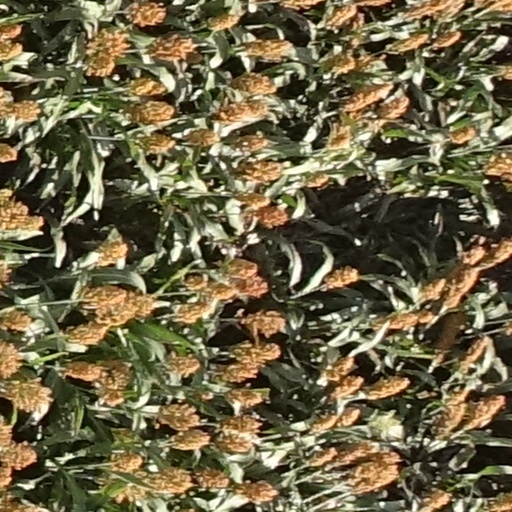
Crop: sorghum